Peter Matić

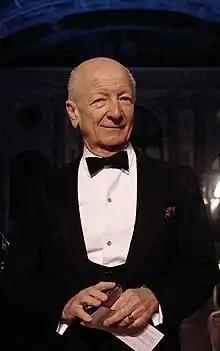
Peter Matić (2010)

Peter Matić (24 March 1937 – 20 June 2019) was an Austrian stage, film, television and voice actor. He appeared in more than eighty films from 1961. In German speaking countries he was well known for dubbing the voice of Ben Kingsley.